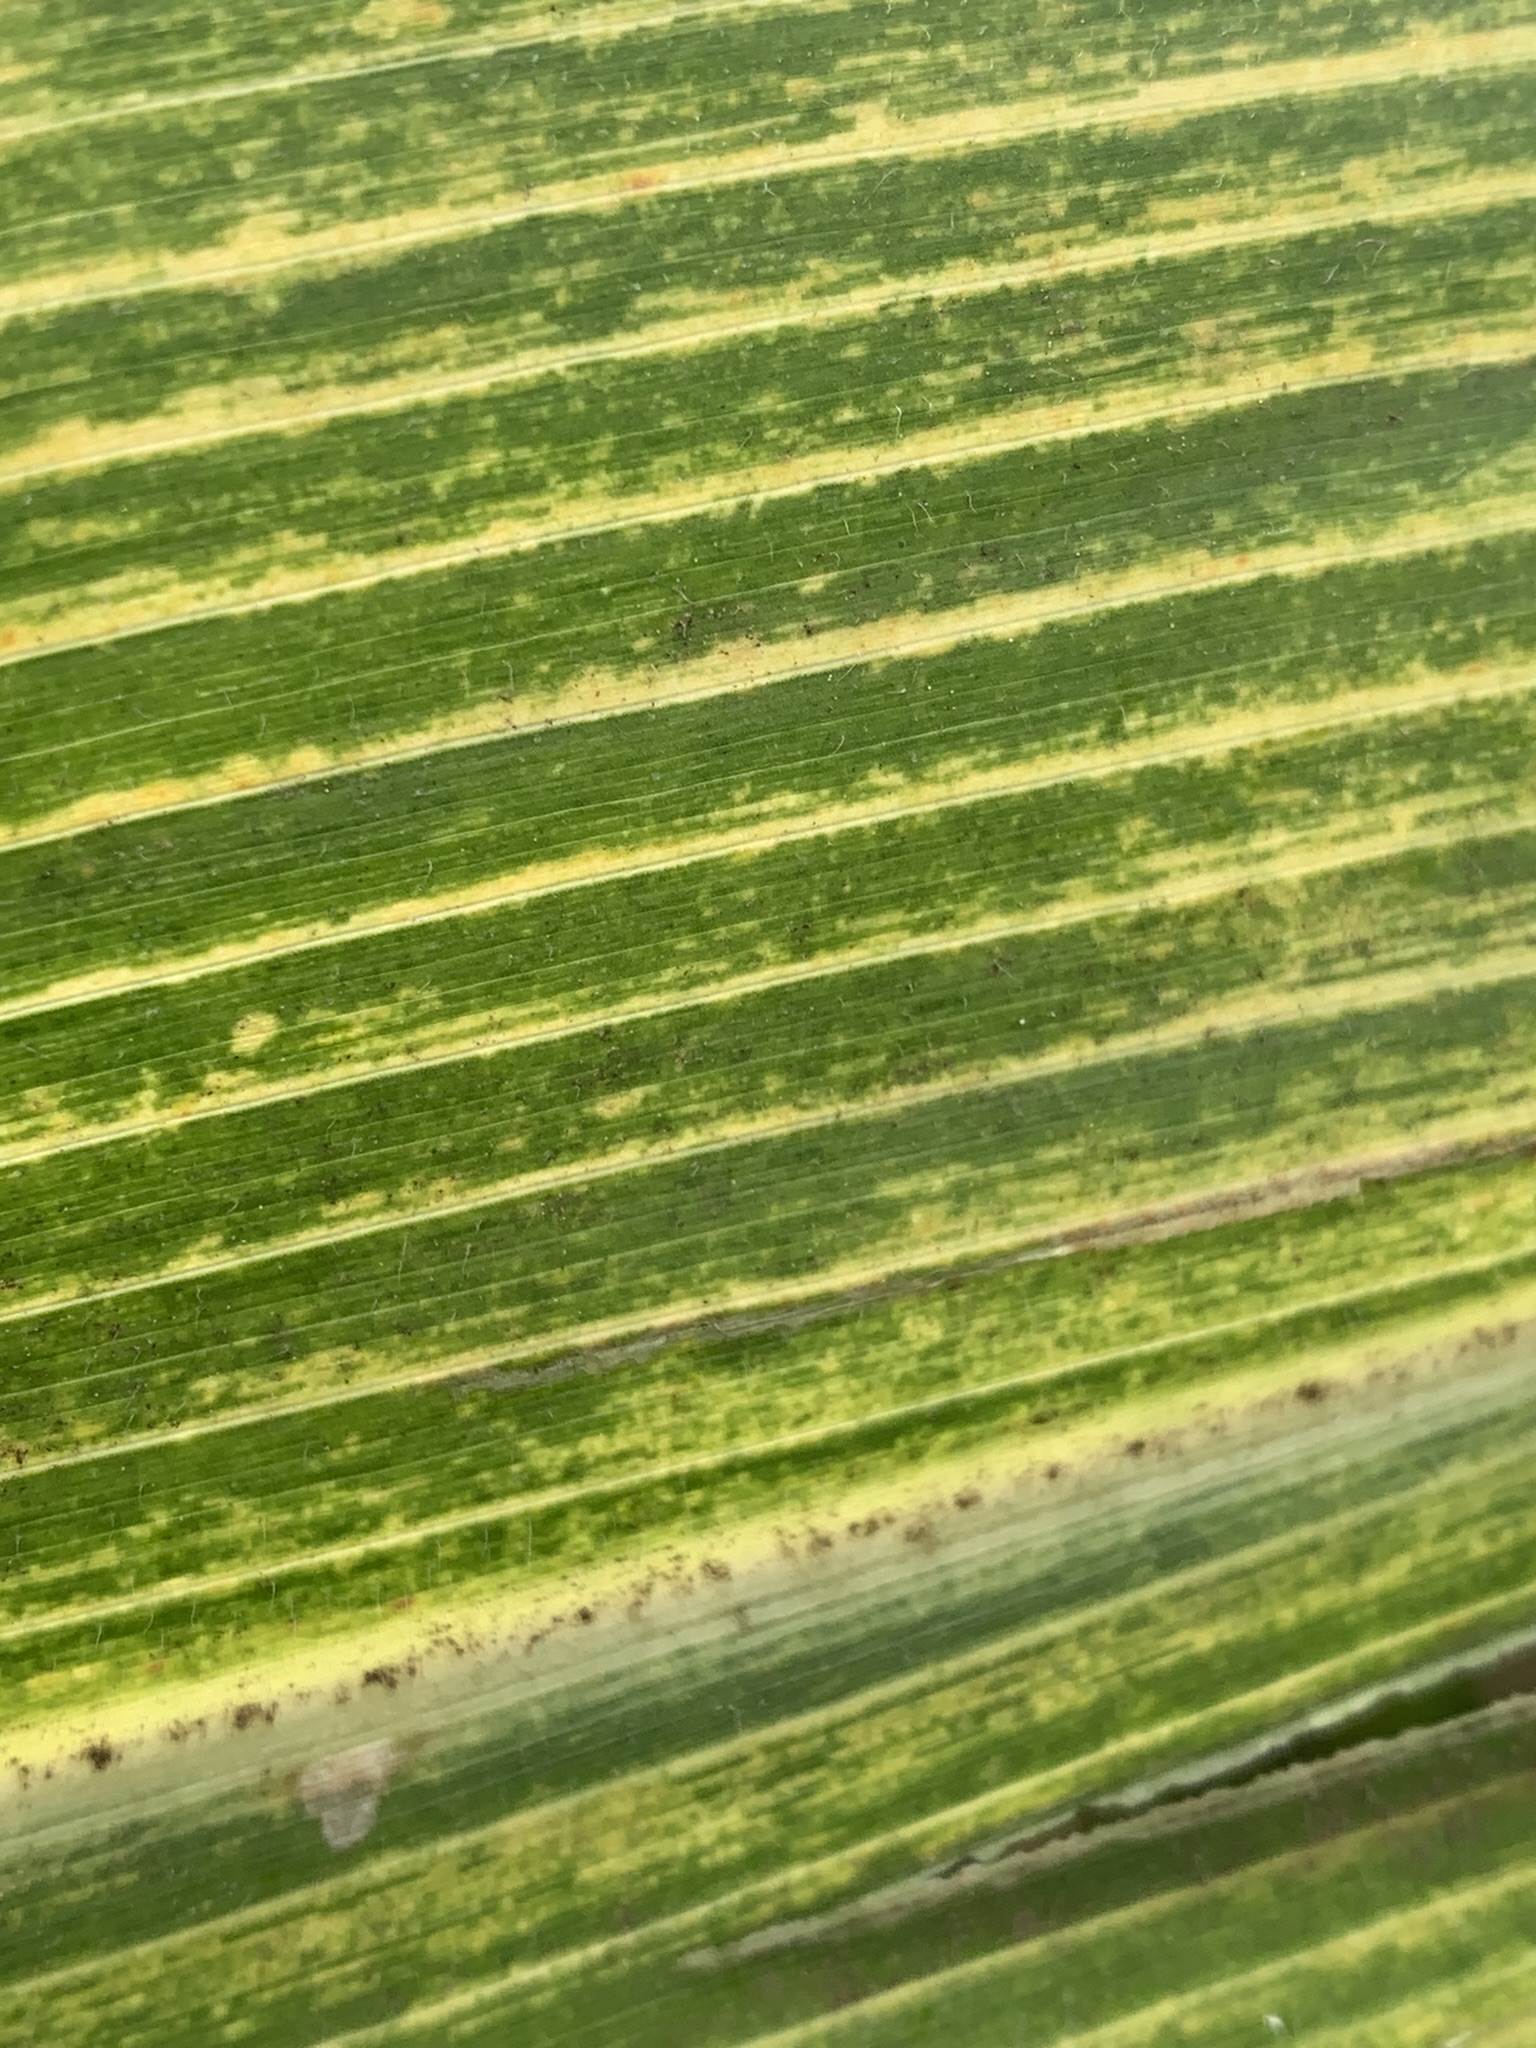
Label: MLN